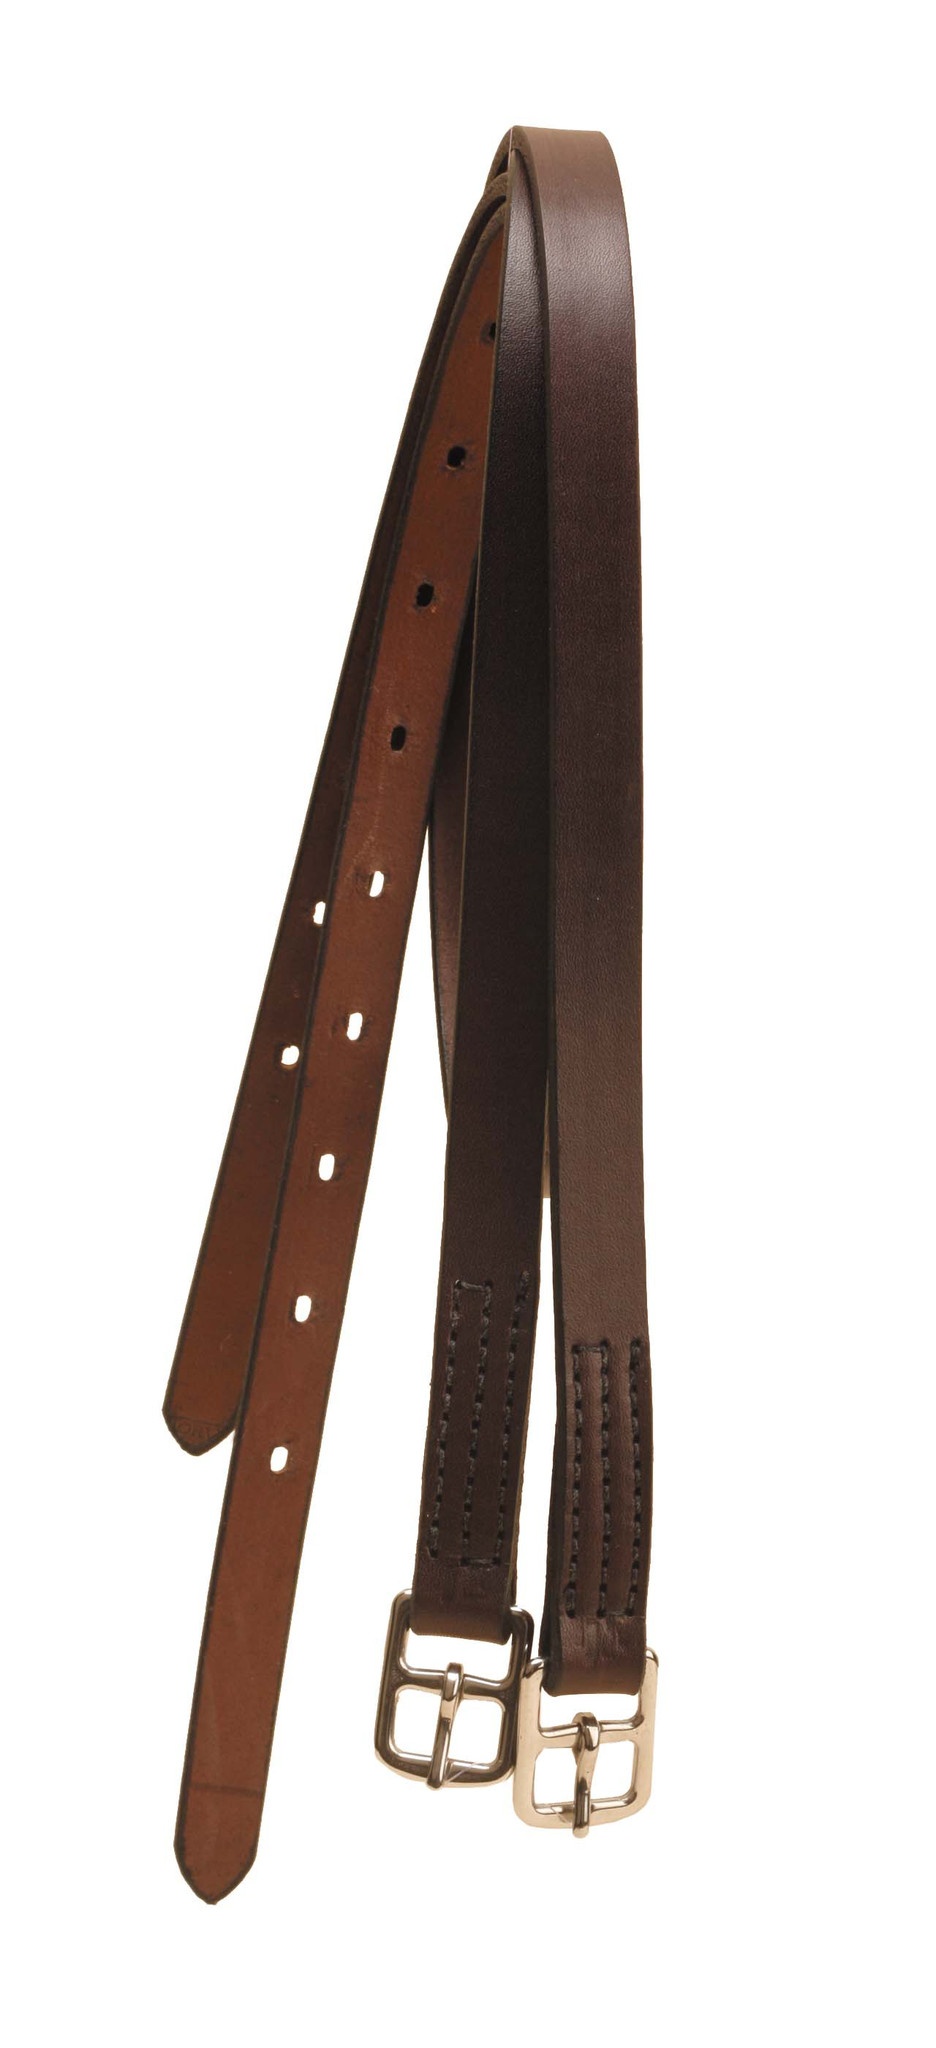
Tory Leather 3/4" x 48" Child's Stirrup Leathers
Quality children's stirrup leathers from Tory Leather. These have stainless steel buckles, beveled edges, and numbered holes.
Brand: Tory Leather
Category: Sporting Goods > Outdoor Recreation > Equestrian > Horse Tack Accessories